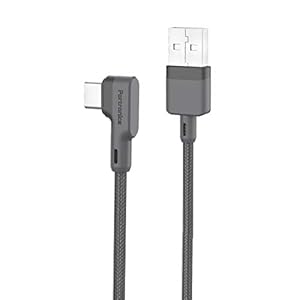
Portronics Konnect L POR-1081 Fast Charging 3A Type-C Cable 1.2Meter with Charge & Sync Function for All Type-C Devices (Grey)
Category: Computers&Accessories
Price: 154 (list price: 339)
Rating: 4.3 (13,391 ratings)
About this product: [CHARGE & SYNC FUNCTION]- This cable comes with charging & Data sync function for smartphones|[HIGH QUALITY MATERIAL]- TPE + Nylon Material to make sure that the life of the cable is enhanced significantly|[LONG CORD]- The Cable is extra thick 1.2 meter long, optimized for an easy use for your comfort at home or office|[MORE DURABLE]-This cable is unique interms of design and multi-use and is positioned to provide the best comfort and performance while using|[UNIVERSAL COMPATIBILITY]-Charge for all Type C USB connectivity devices including MacBook 12 inch, Nexus 5x, Nexus 6p, OnePlus 2, pixel c, Lumia 950, Lumia 950 xl, Nokia n1, etc.